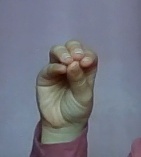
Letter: ha